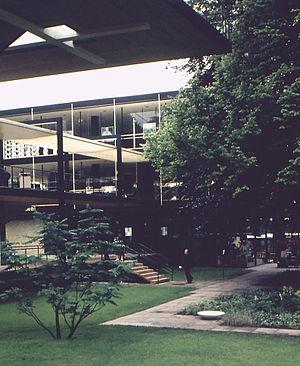
L'Exposition universelle de 1958 ou Expo 58, officiellement Exposition universelle et internationale de Bruxelles, s'est tenue du 17 avril au 19 octobre 1958 sur le plateau du Heysel et attira près de 42 millions de visiteurs.